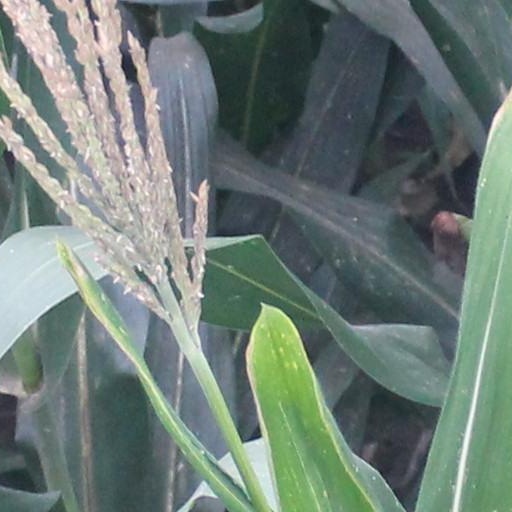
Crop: maize; corn